Brickyard Kennedy

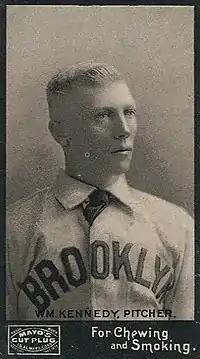
1895 baseball card of Kennedy

William Park Kennedy (October 7, 1867 – September 23, 1915), nicknamed "Brickyard" and "Roaring Bill", was an American pitcher in Major League Baseball from 1892 to 1903. He played for the Brooklyn Grooms/Bridegrooms/Superbas (1892–1901), New York Giants (1902), and Pittsburgh Pirates (1903).